Sali Berisha

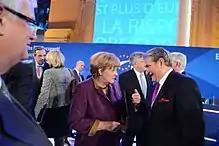
Berisha with Angela Merkel during the EPP Congress in Bucharest, 2012

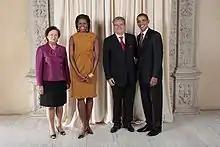
Sali & Liri Berisha with Barack & Michelle Obama, in September 2009

On 15 March 2008, Berisha faced the toughest challenge of his government when an ammunition dump exploded in the village of Gërdec near Tirana, killing 26 people and injuring over 100. Defense Minister Fatmir Mediu resigned, and the press reported many irregularities at the blast site, operated by an Albanian company that deactivated the country's aging ammunition and then sold it for scrap.